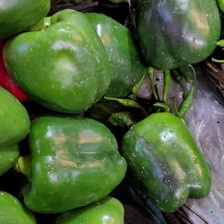
Label: capsicum